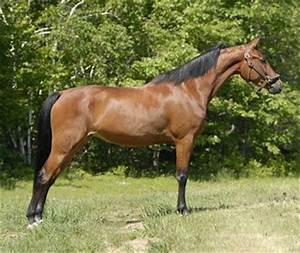
Label: cavallo